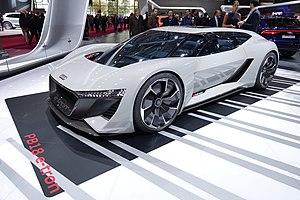
Audi PB18 e-tron au Mondial Paris 2018
Le PB18 e-tron est un à l'origine un concept-car de break de chasse 100% électrique du constructeur automobile allemand Audi, produit ensuite par le constructeur en une série de 50 exemplaires.